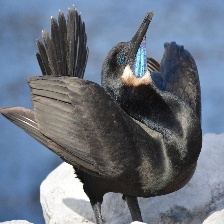
Species: BRANDT CORMARANT
Scientific name: PHALACROCORAX PENICILLATUS